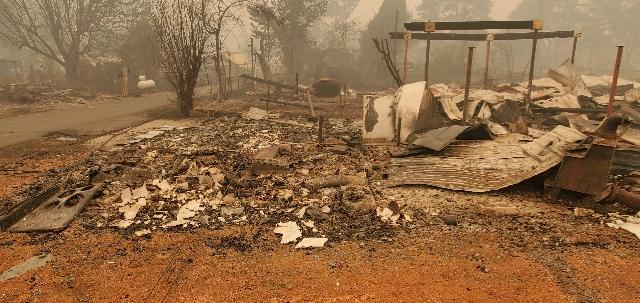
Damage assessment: destroyed